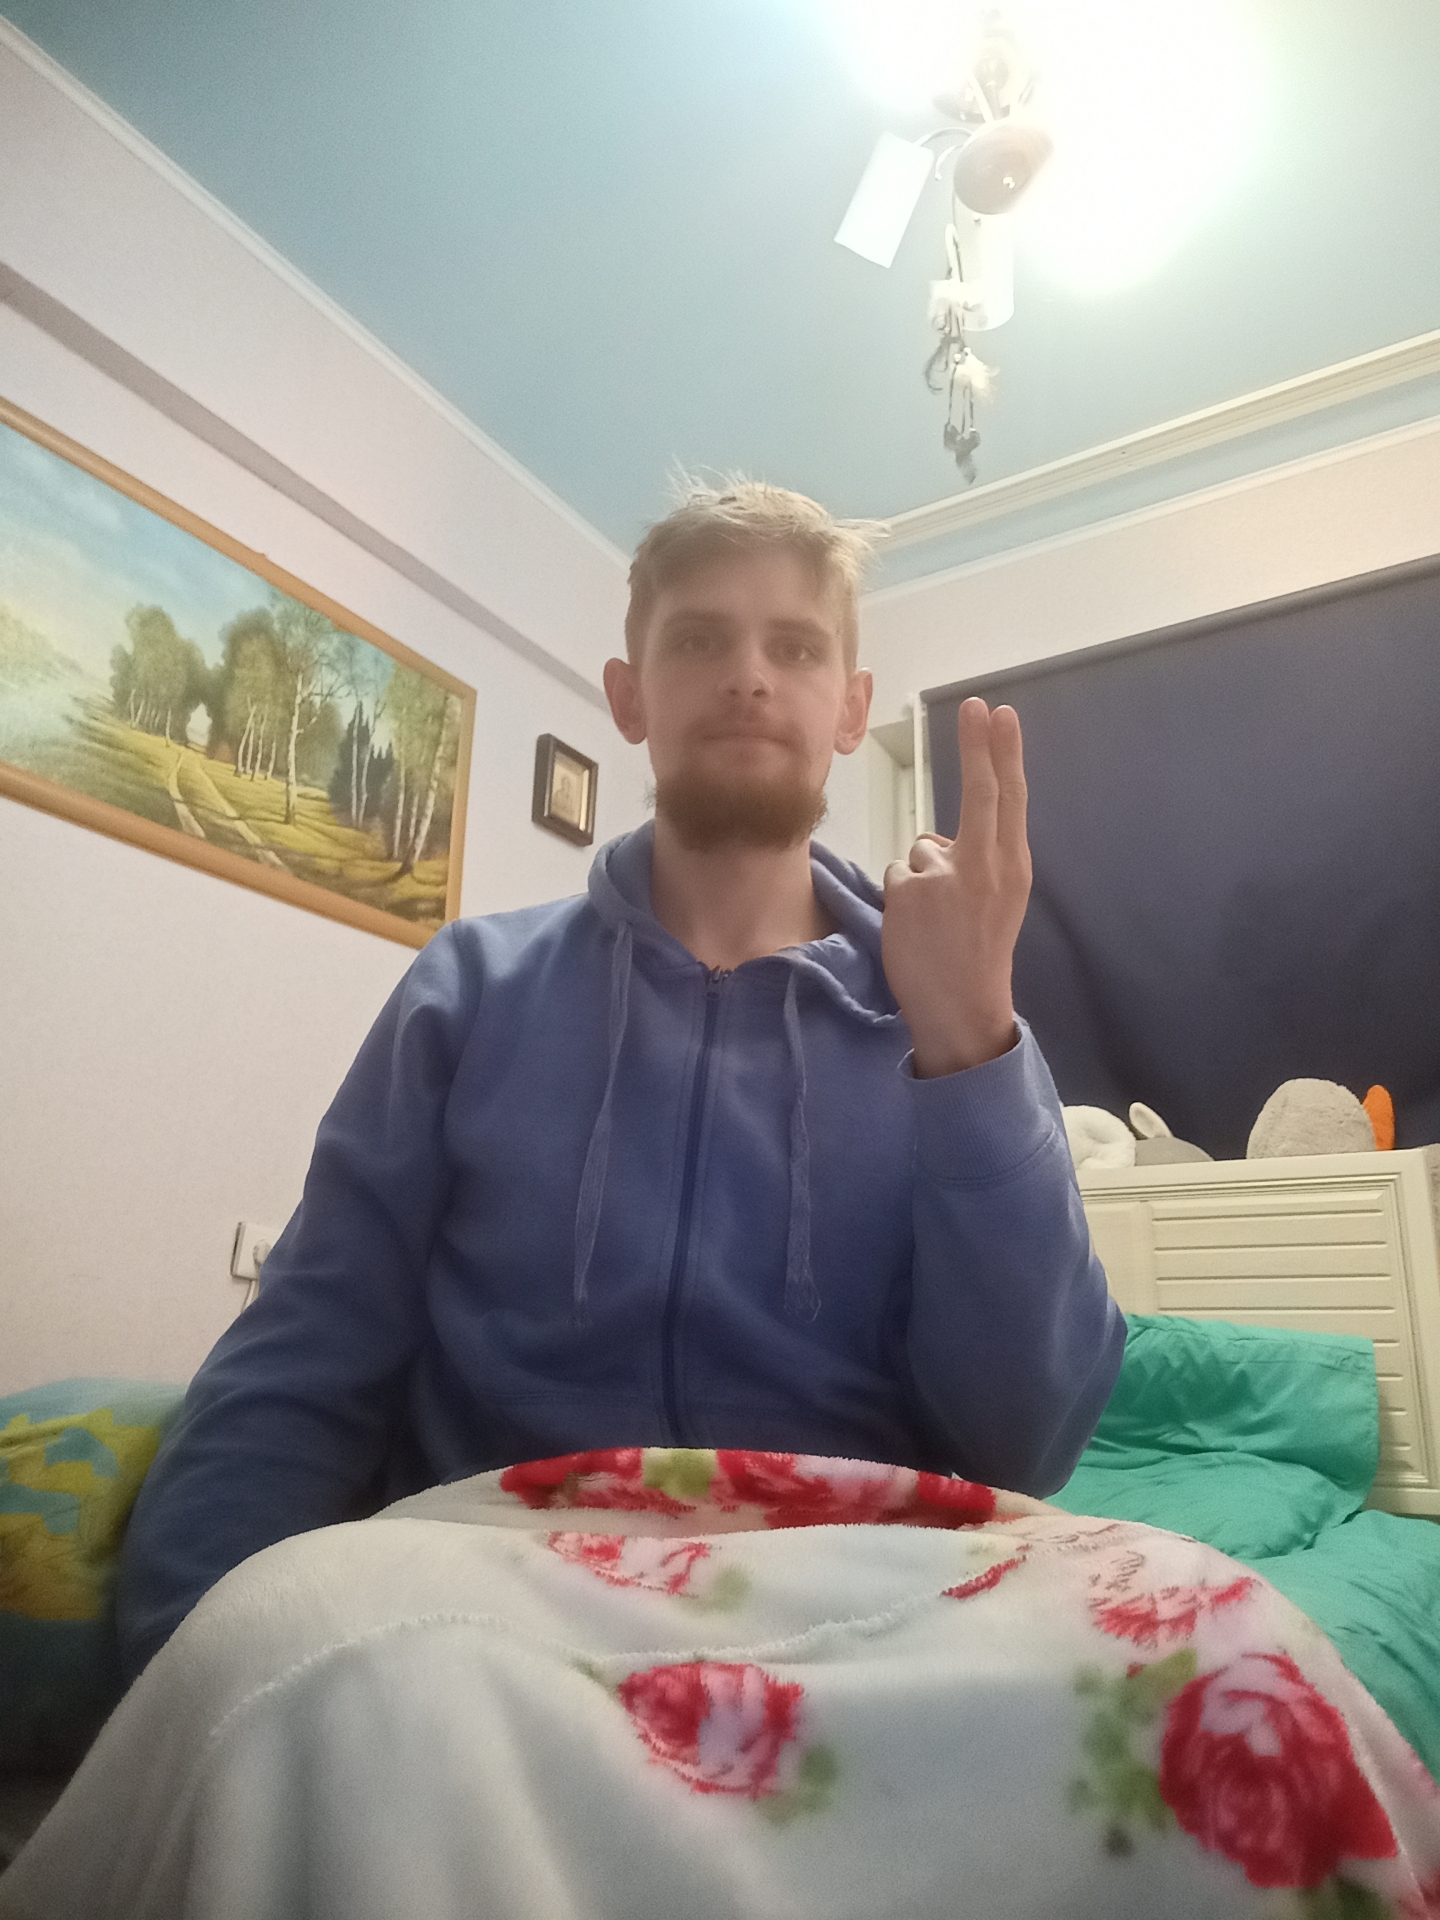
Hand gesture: two_up_inverted